Koutetsu no Kishi

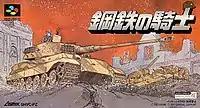
Cover art (Super Famicom)

Players have access to in-mission help and the option menu. Attack, defense, and speed statistics are covered for each unit. Like in real history, the game ends after the player is scripted to lose the Battle of Moscow, which saw nearly 1.6 million casualties on both sides of the battle. The player is given a brief message by a man in a motorcycle, then a game over screen appears. The timespan of the Super Famicom version of the game is from June 1941 to September 1943, approximately the duration of Nazi Germany's forward offensive moment in the Eastern Front of World War II, but the NEC PC-9801 version of the game extends the timespan to March 1945, when the player has to defend the Third Reich from the invading Anglo-American forces.